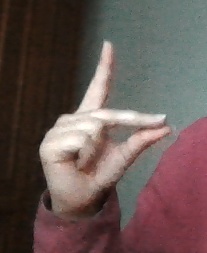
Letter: ta